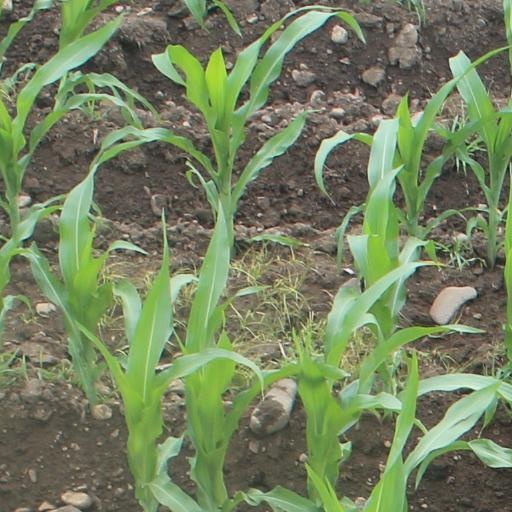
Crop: maize; corn